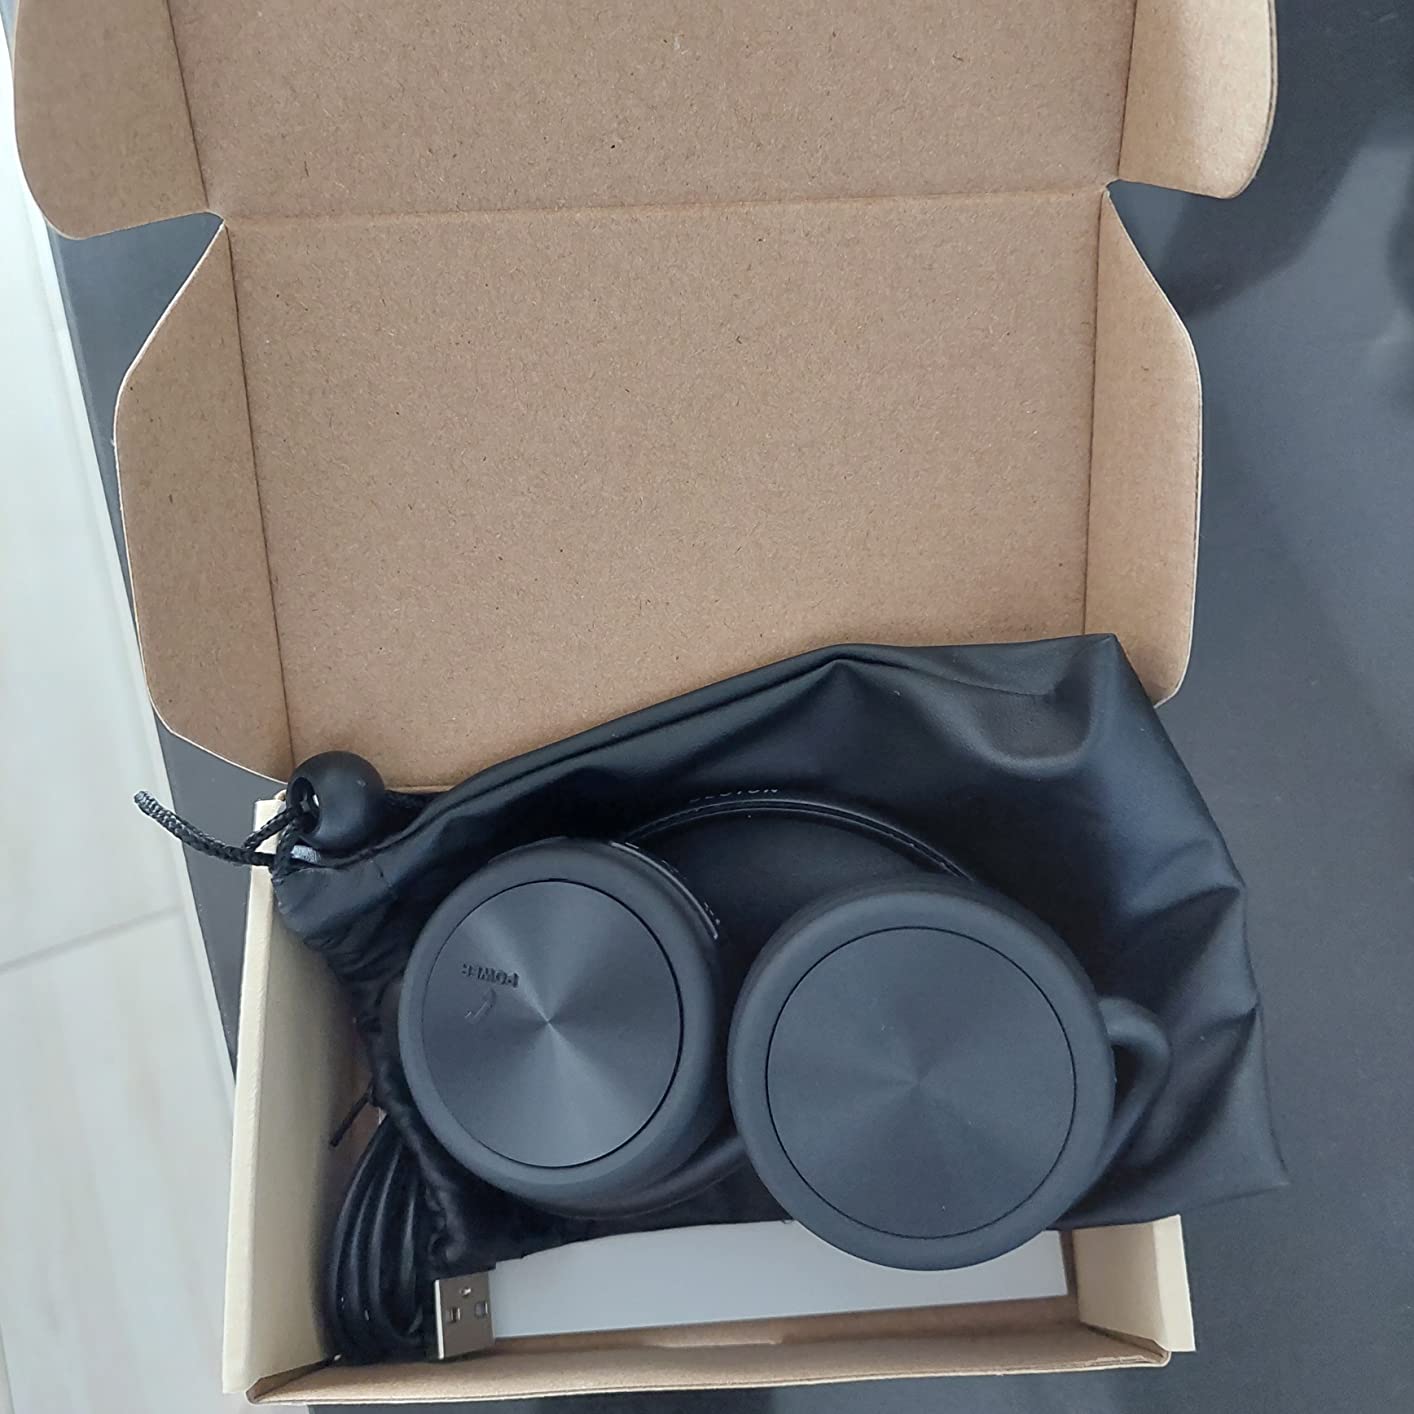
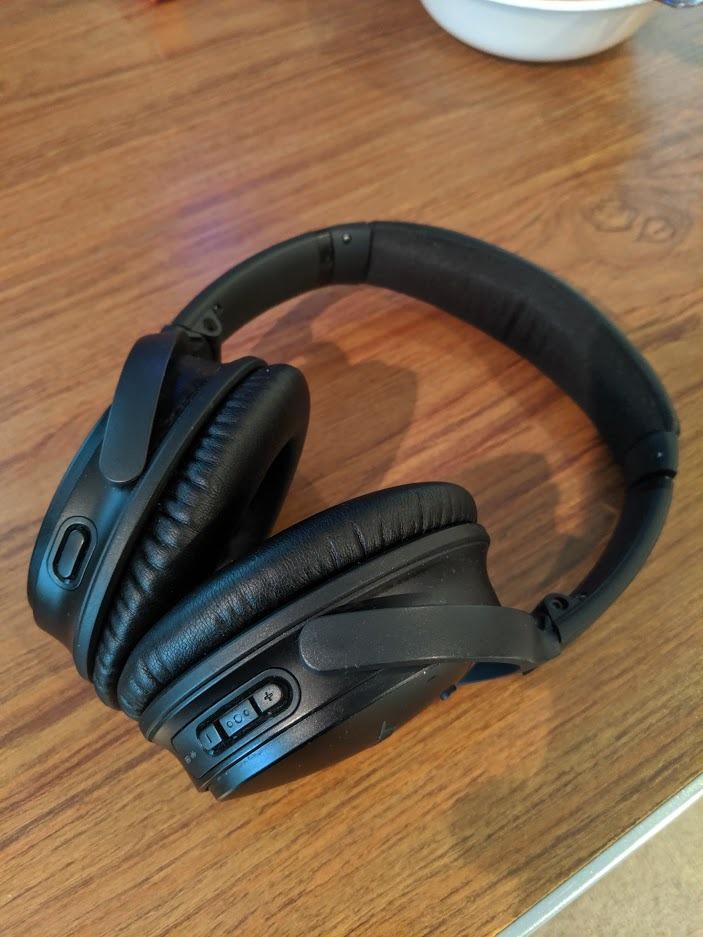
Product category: headphones
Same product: no